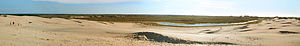
Råbjerg Mile
Råbjerg mile
Råbjerg Mile er Danmarks største vandreklit, som ligger ved Bunken Klitplantage mellem Skagen og Frederikshavn.